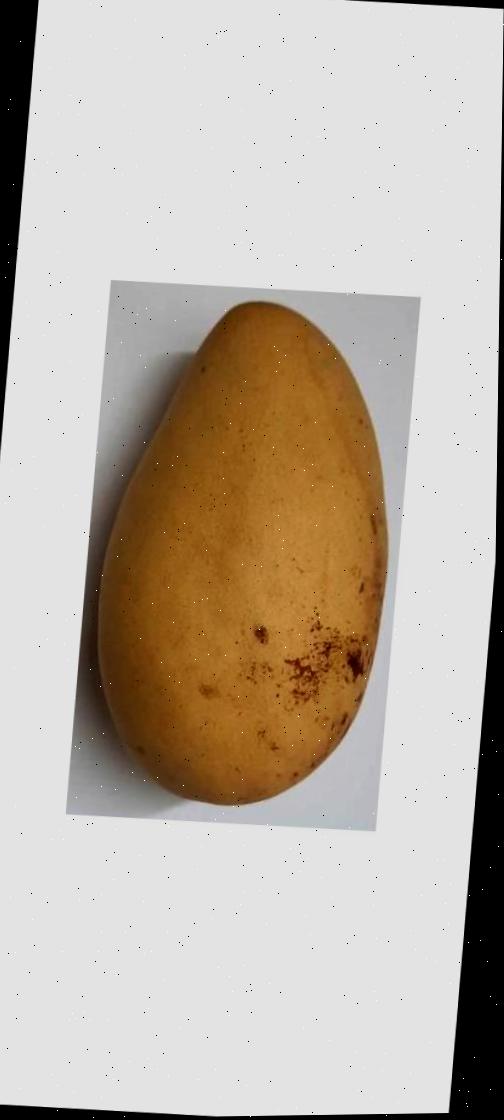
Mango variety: Katimon